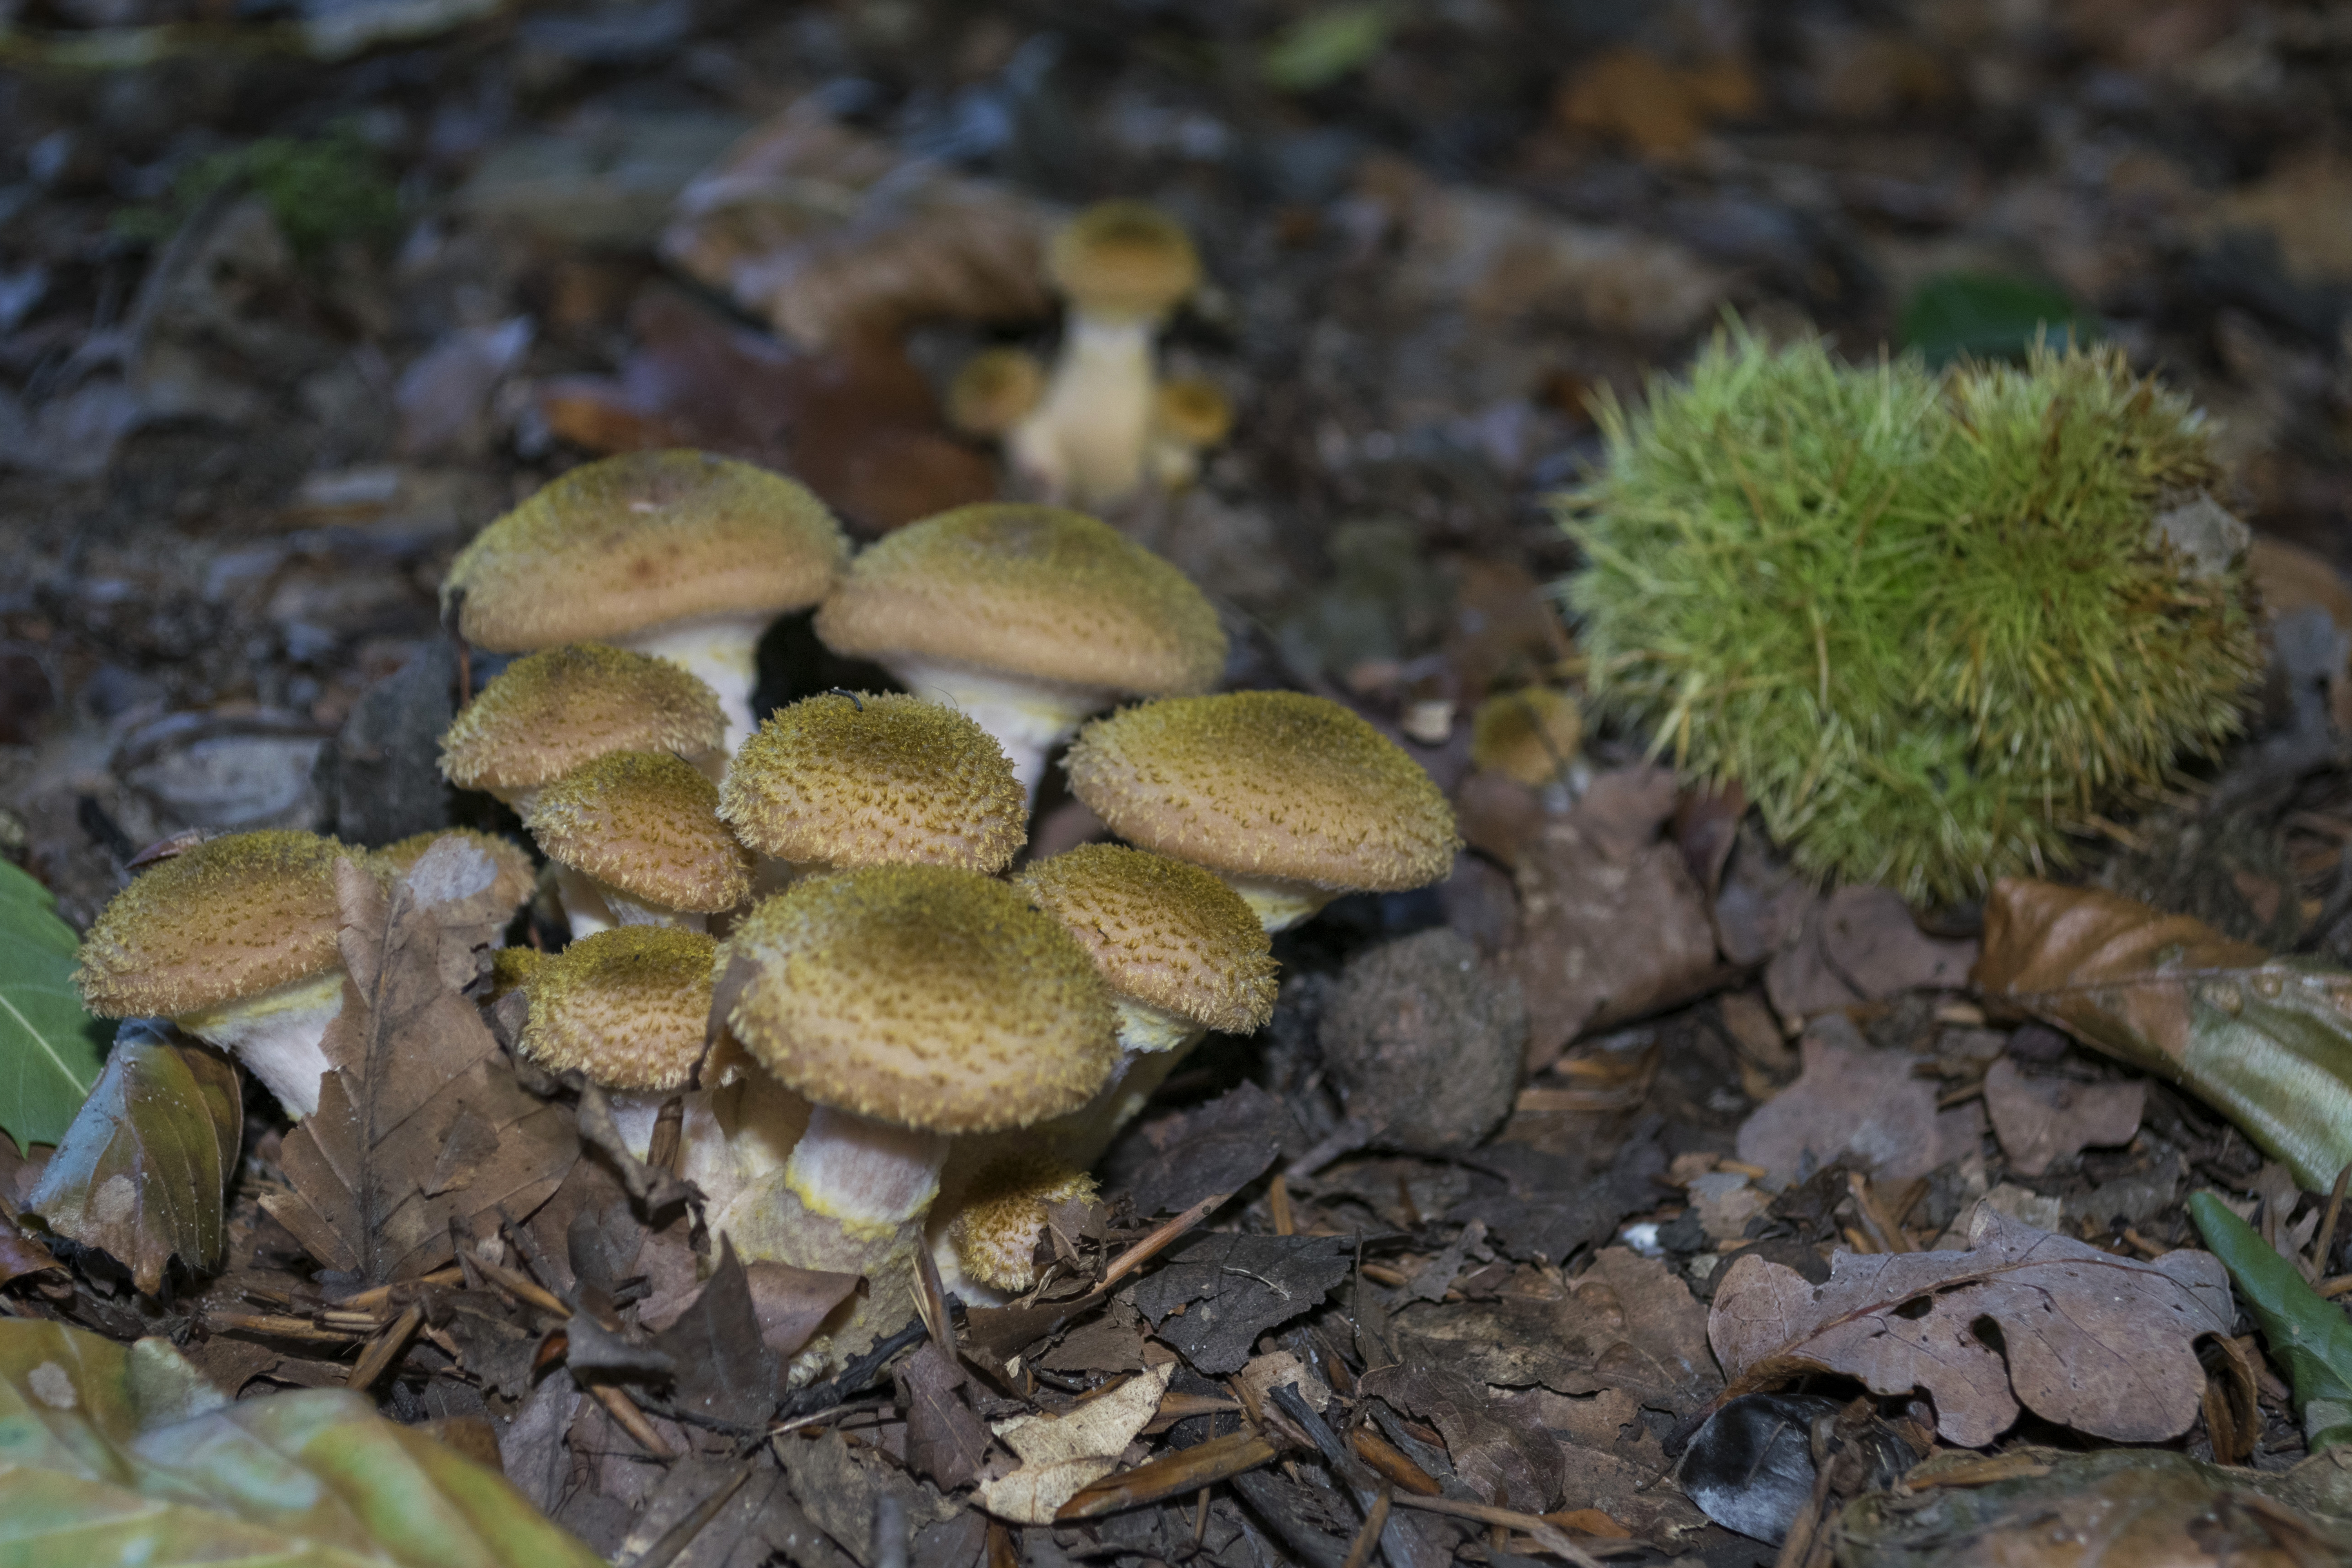
forest, outdoor, leaf, photo, autumn, soil, botany, mushroom, nikon, funghi, flora, fauna, plants, fungus, holland, nederland, netherlands, dutch, outdoorphotography, picture, photograph, fotos, foto, depthoffield, woodland, dof, bolete, paulvandevelde, pdvandevelde, padagudaloma, natuurfotografie, naturephotographer, dordrecht, nederlandinfotos, pvdvfotografie, pdvandeveldedordrecht, nederlandsefotografie, dutchphotogaraphy, totallydutch, fotografienederland, hollandsefotografie, fotografieholland, oyster mushroom, edible mushroom, medicinal mushroom, penny bun